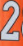
Number: 2